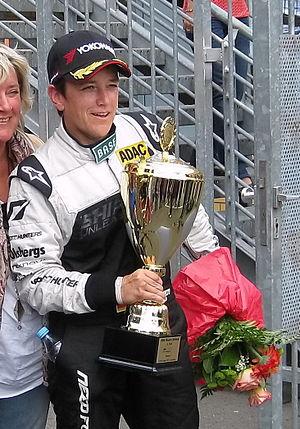
Claudia Hürtgen, née le 10 septembre 1971 à Aix-la-Chapelle, est une femme pilote automobile allemande. Elle a obtenu un grand nombre de victoires et est considérée comme une des plus importantes pilotes de son pays.